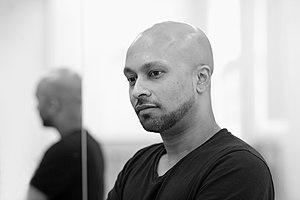
Akram Khan, né le 29 juillet 1974 dans le quartier de Wimbledon à Londres au Royaume-Uni, est un danseur et chorégraphe britannique de danse contemporaine mais aussi de kathak indien.